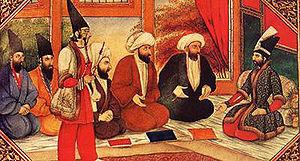
L'Art iranien regroupe la production artistique de l'Iran et l'ancienne Perse. Cela inclut de nombreuses disciplines comme la poésie, l'architecture, la mosaïque, la miniature persane, le tissage, la poterie, la calligraphie, les travaux du métal et de la pierre.